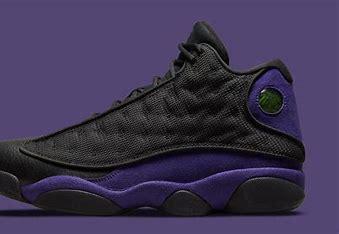
Brand: Jordan
Model: 13